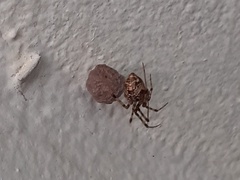
Species: Parasteatoda_tepidariorum